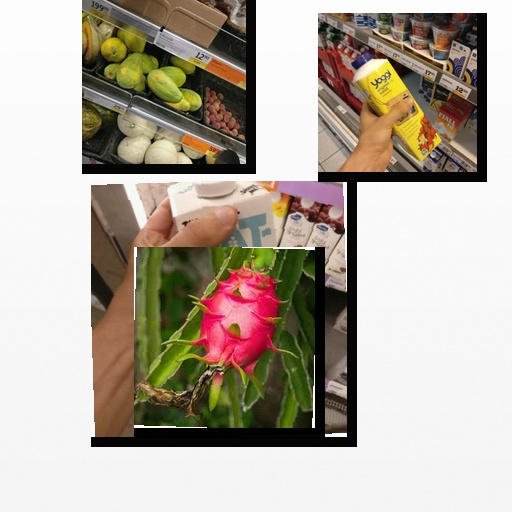
Food items: dragon_fruit, strawberry_yogurt, papaya, oat_yogurt